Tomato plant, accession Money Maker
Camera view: horizontal (90 deg, fisheye); turntable rotation: 0 degrees
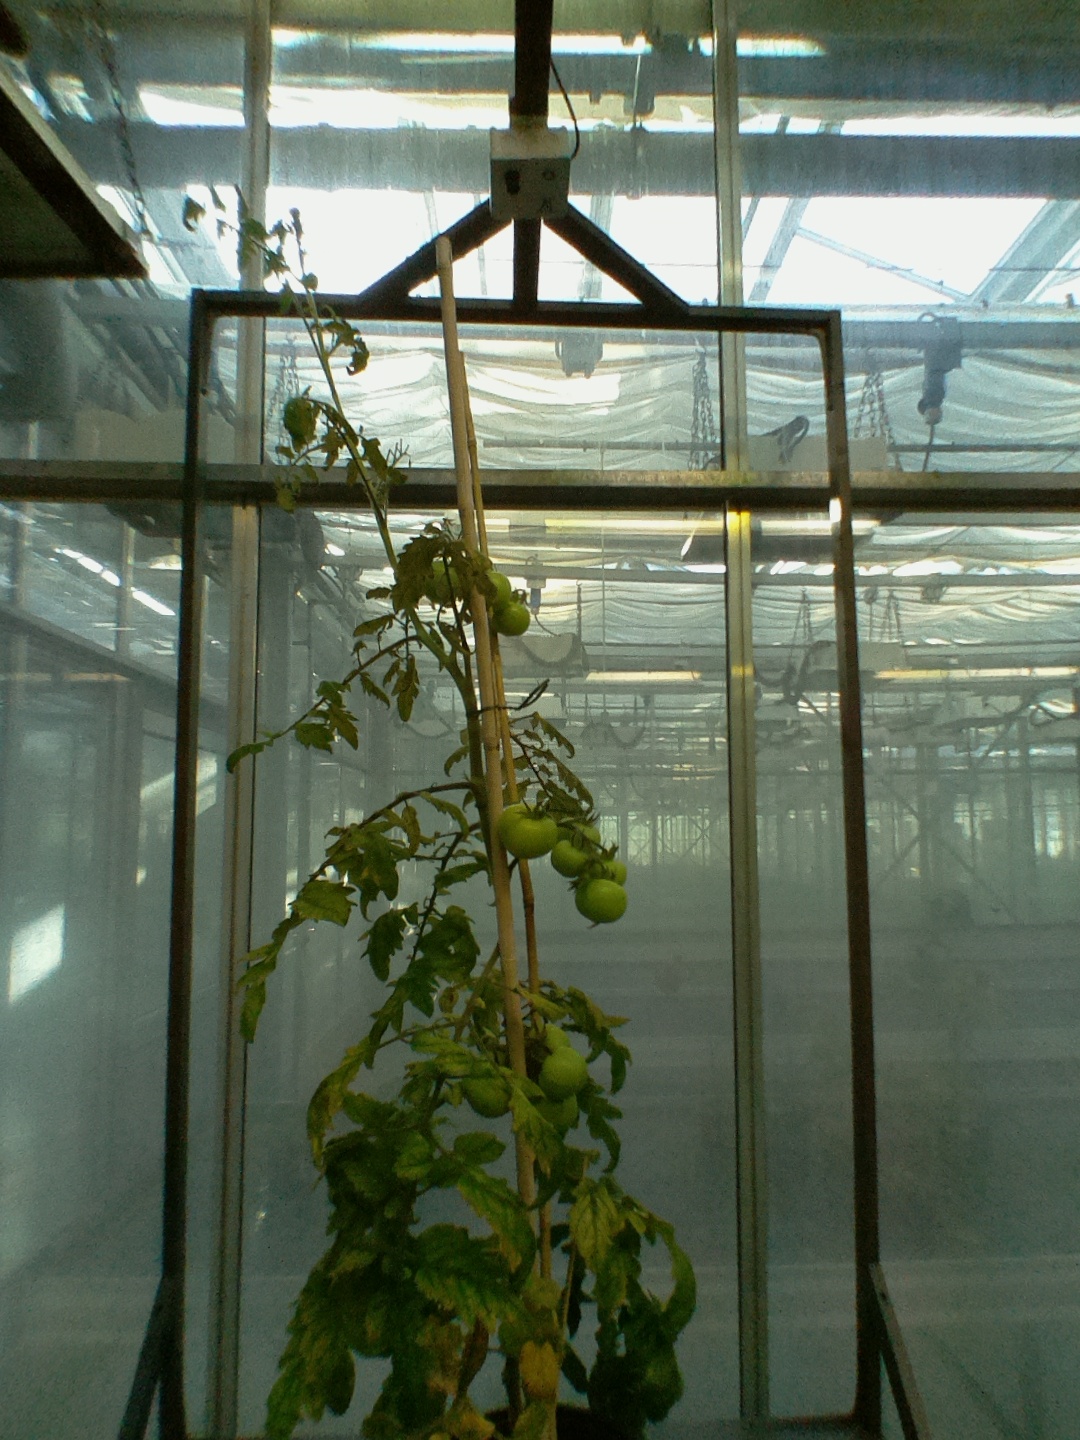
BBCH growth stage 78: 80% -90% of final fruit size